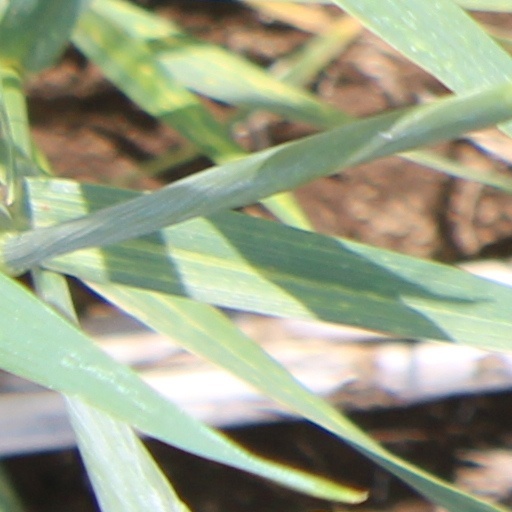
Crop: wheat